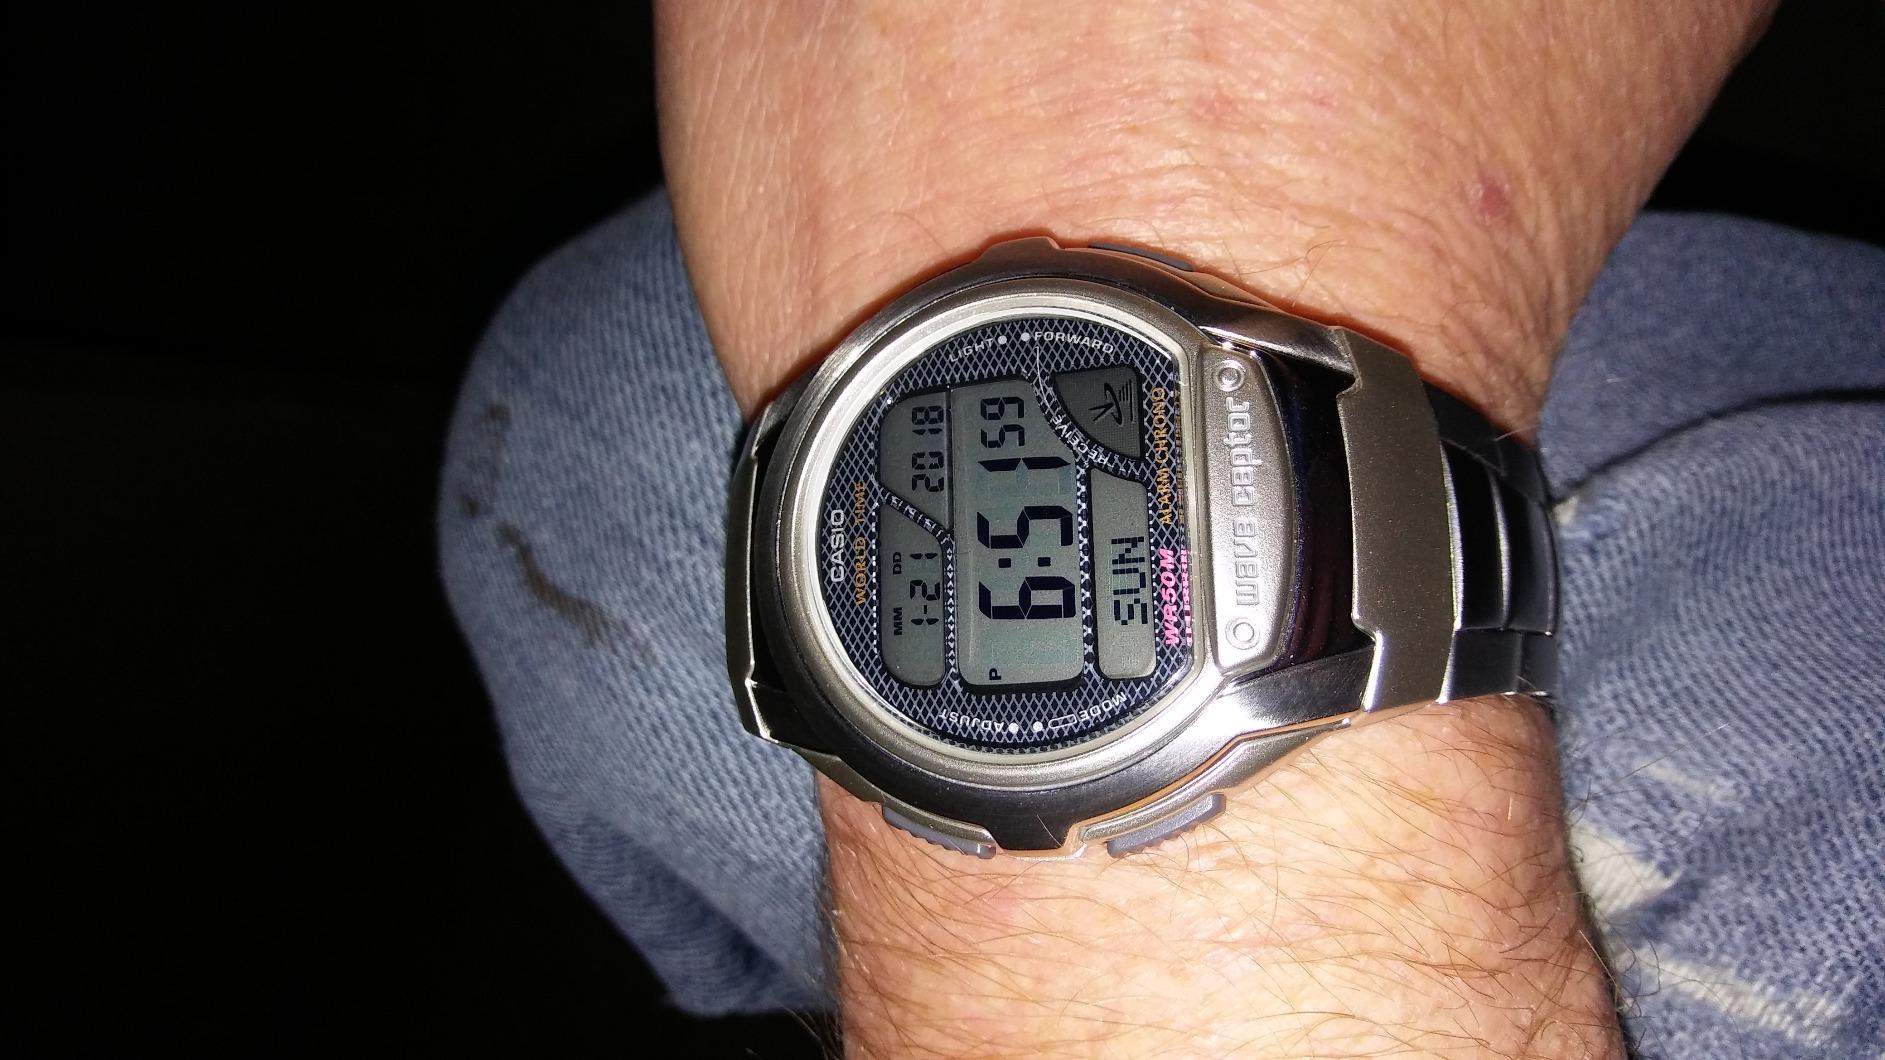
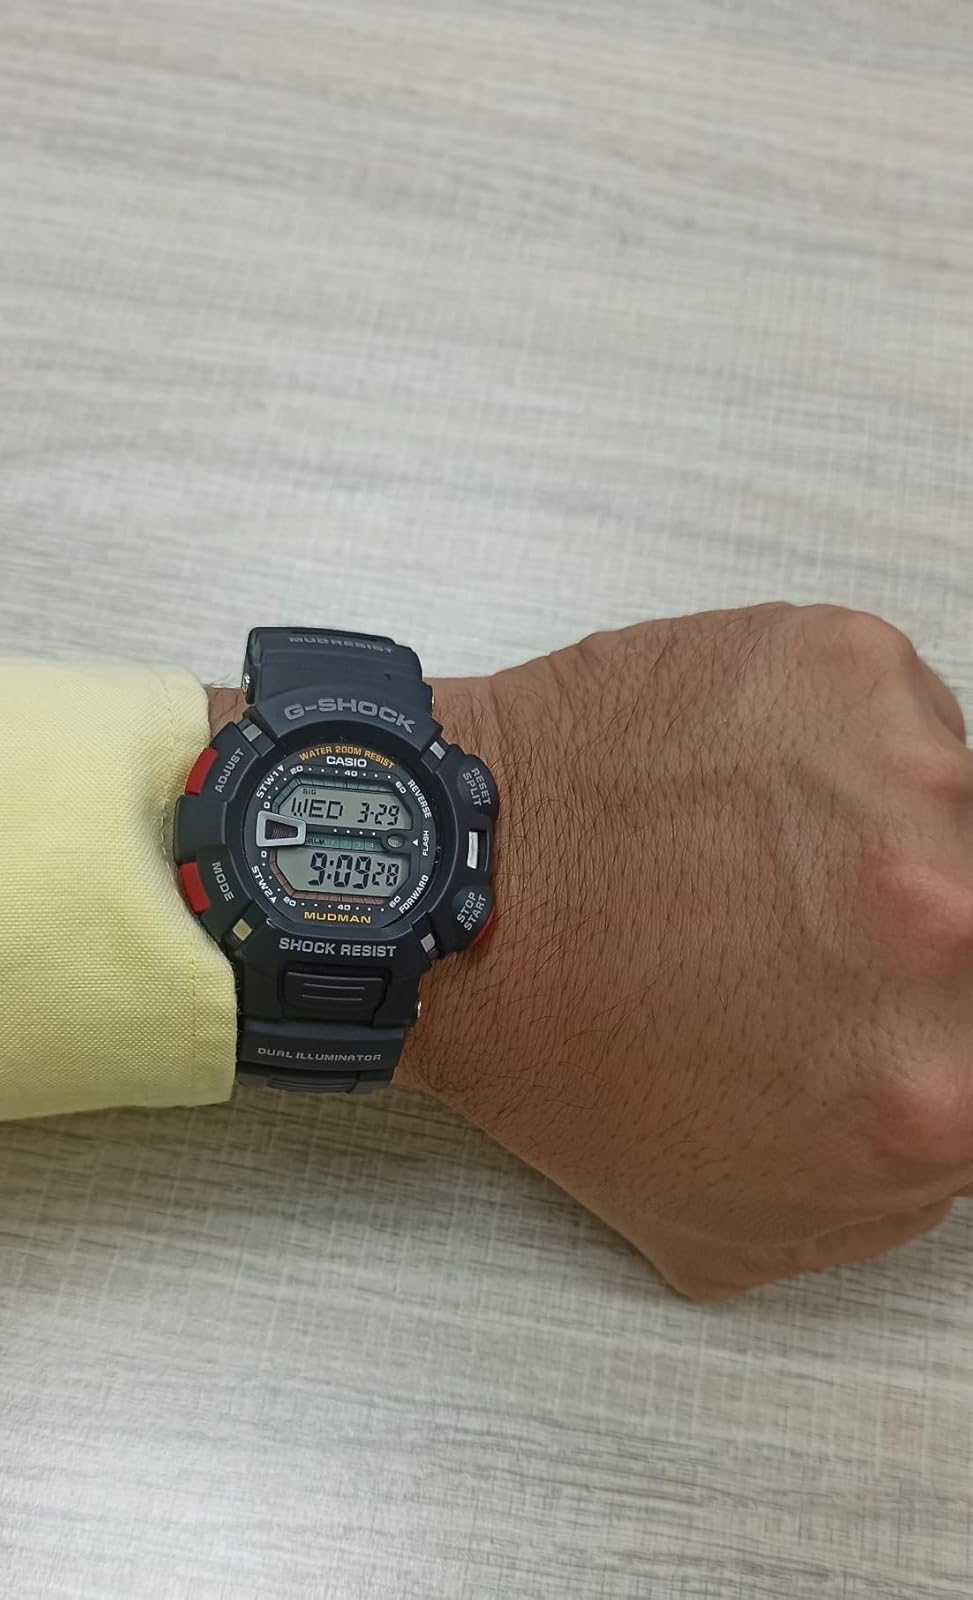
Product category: accessories_watch
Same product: no